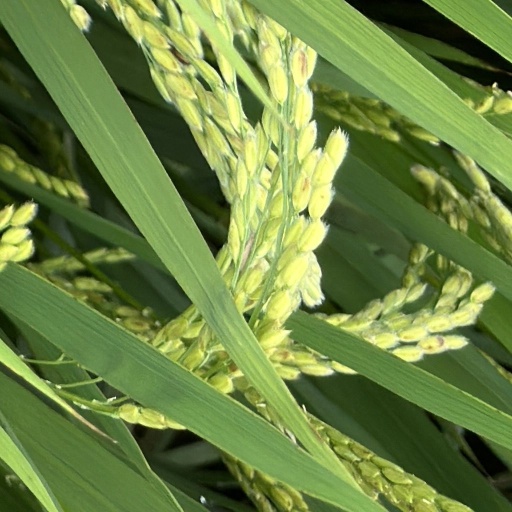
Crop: rice